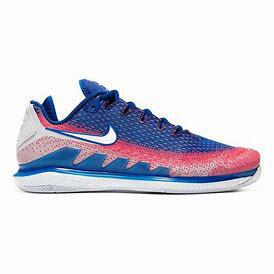
Brand: Nike
Model: Court Air Zoom Vapor X